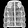
Label: Coat